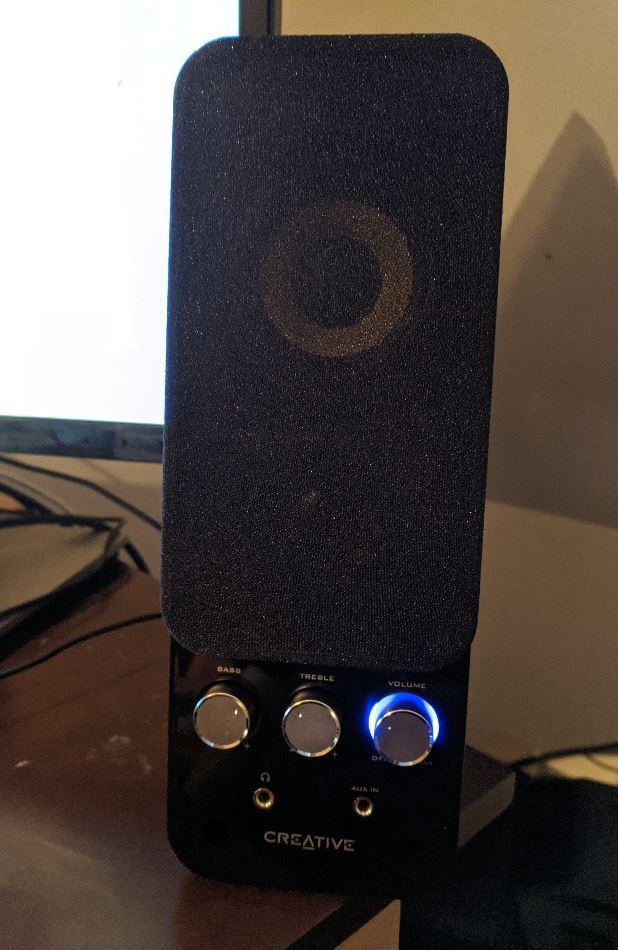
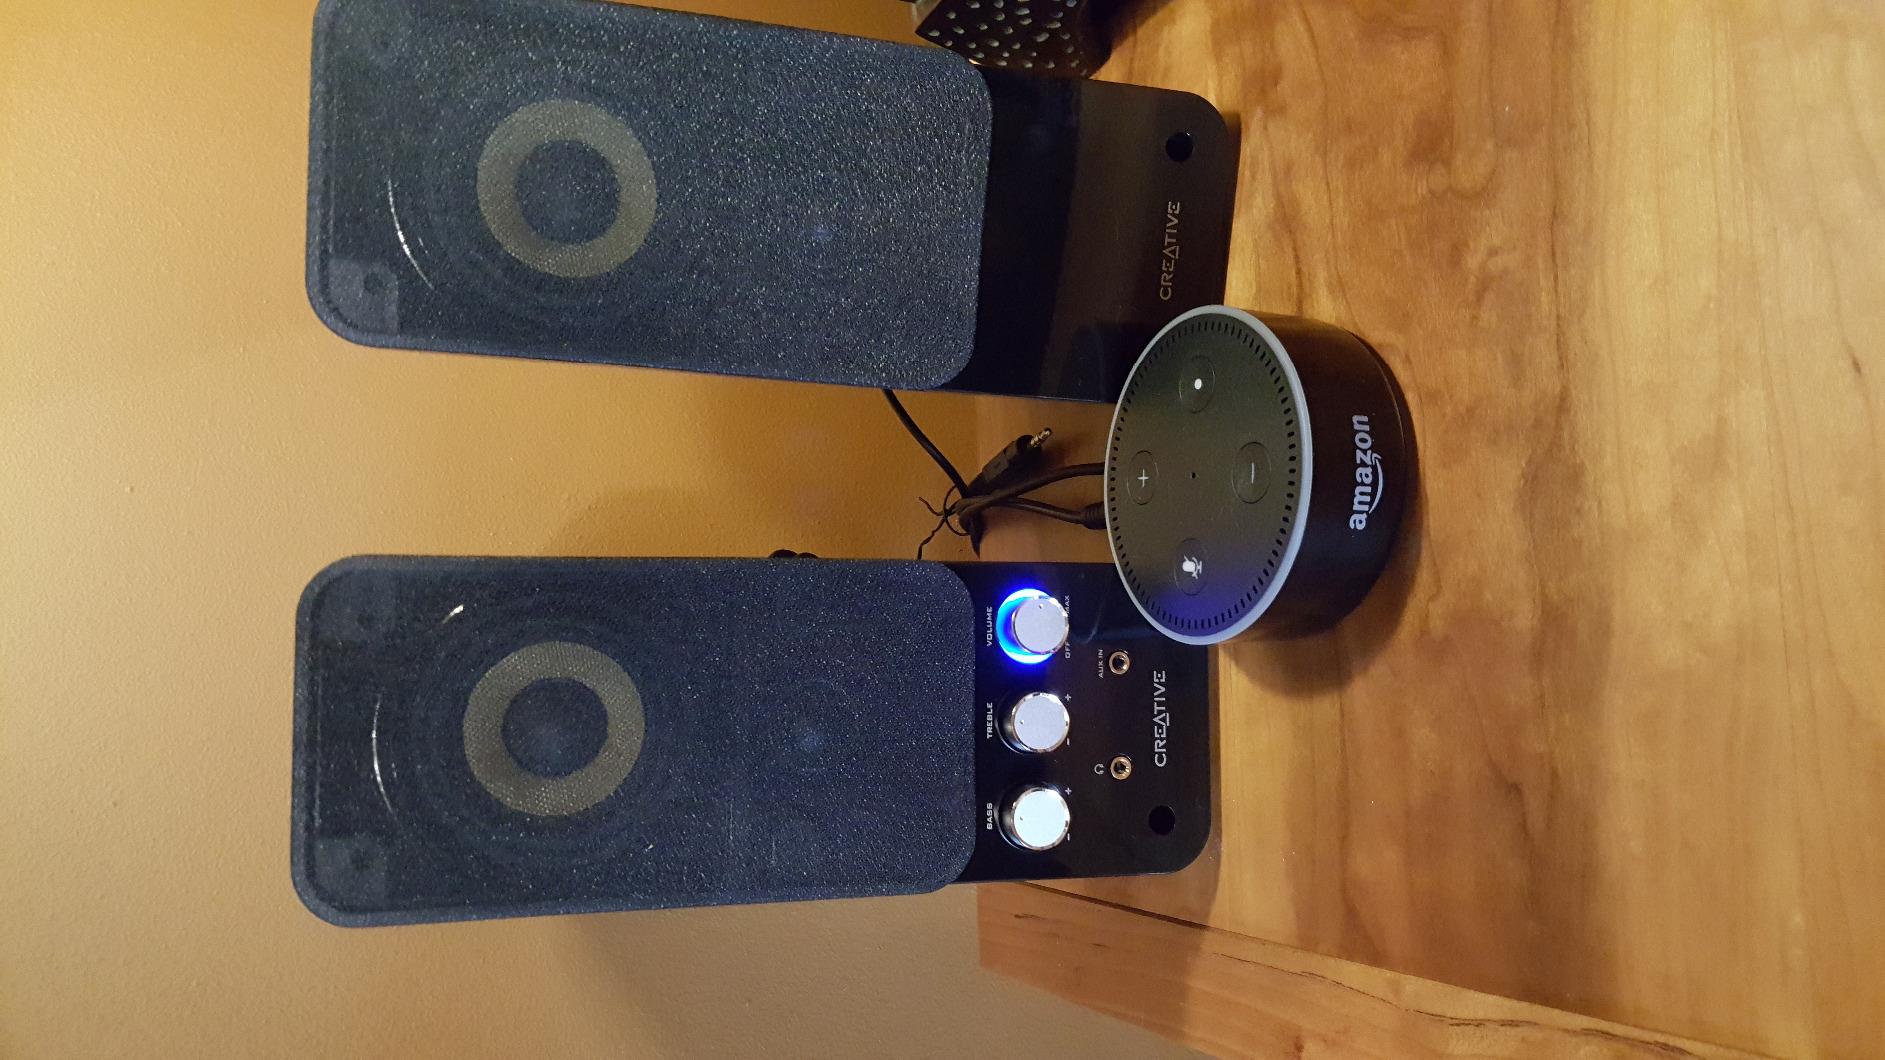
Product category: speaker
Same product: yes